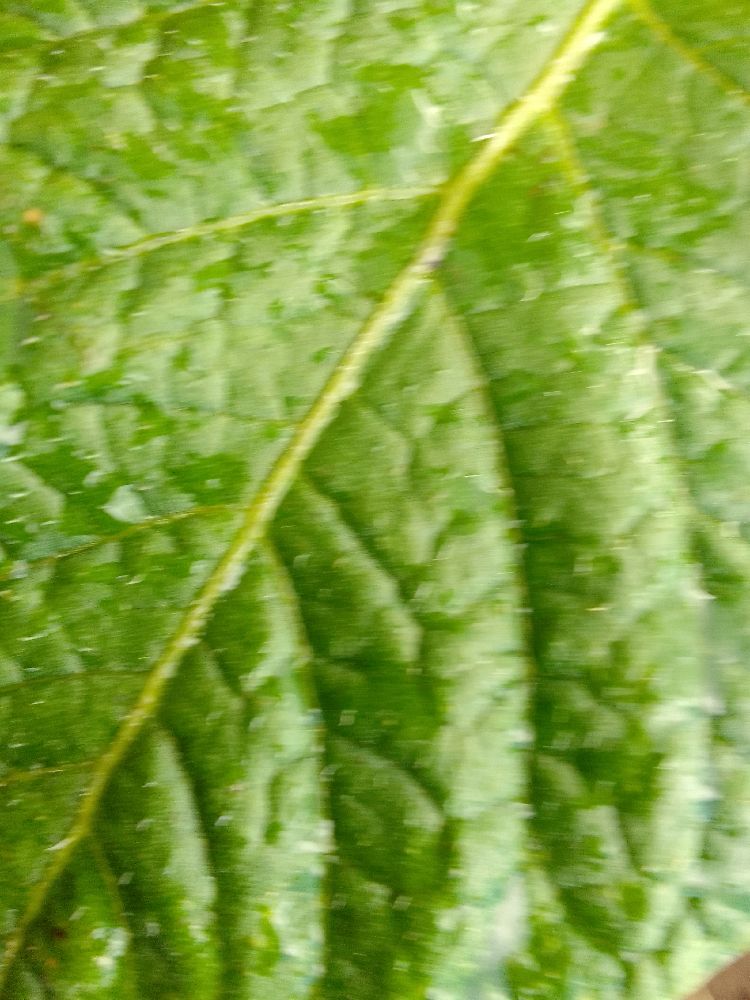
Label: Healthy